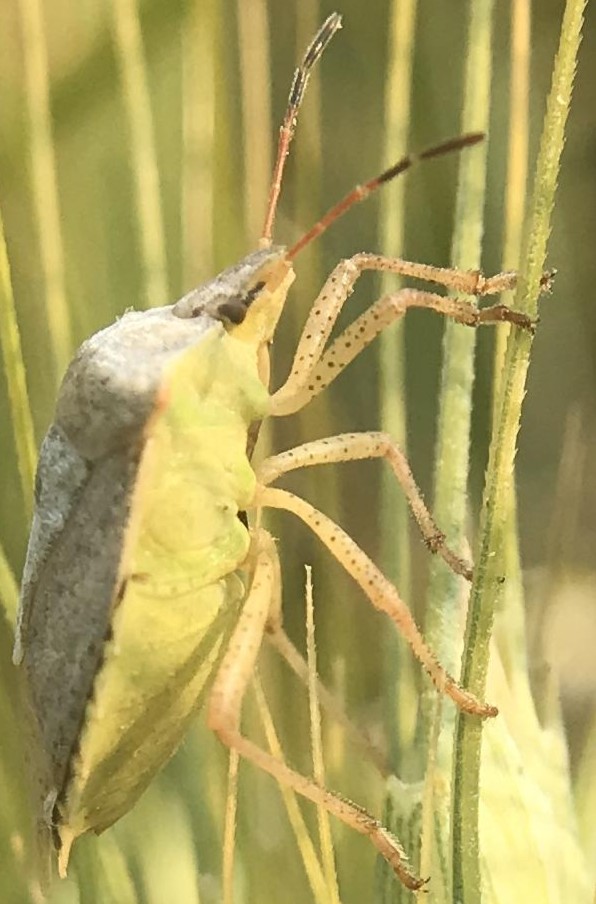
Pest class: stink_bug